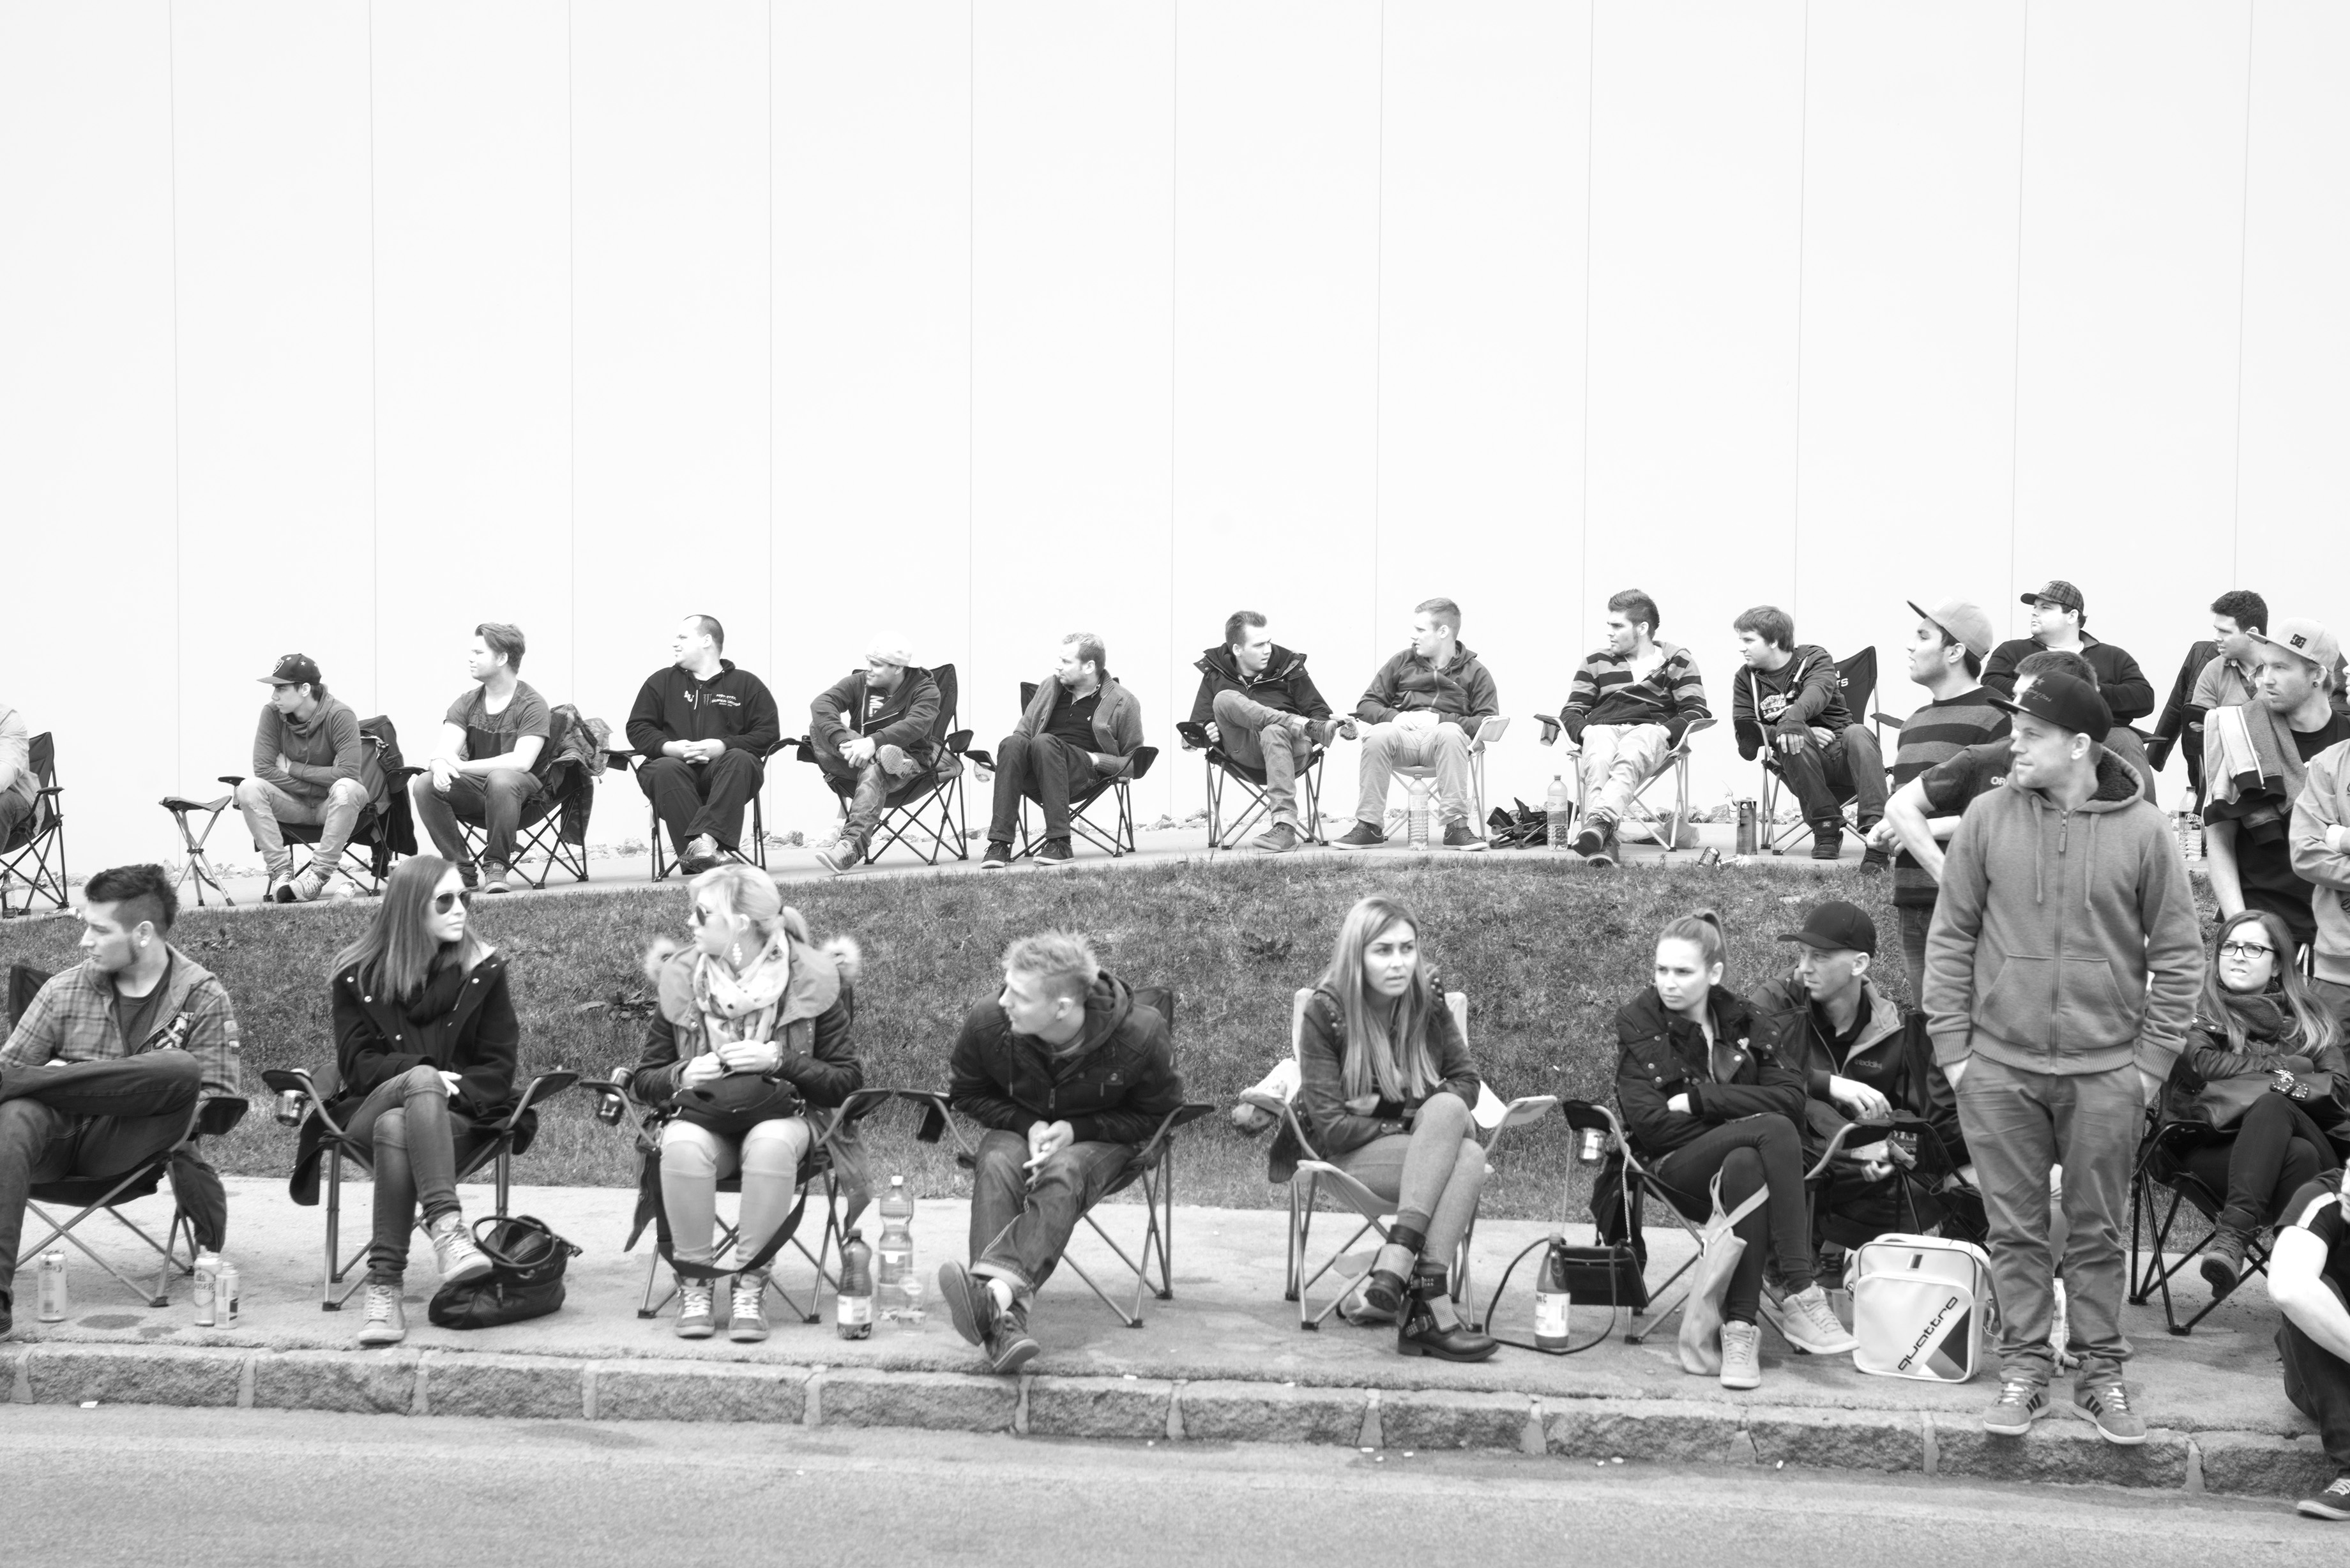
people, crowd, europe, nikon, austria, team, 28, nikkor, d800, nikond800, osterreich, nikkor357028, worthersee, 3570, troop, gtitreffen, gtitreffen2014